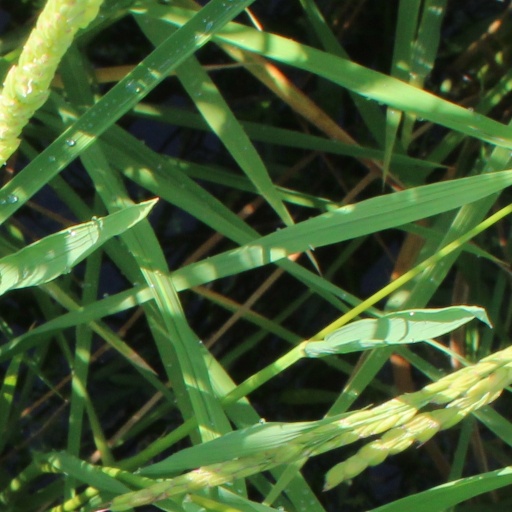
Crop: rice